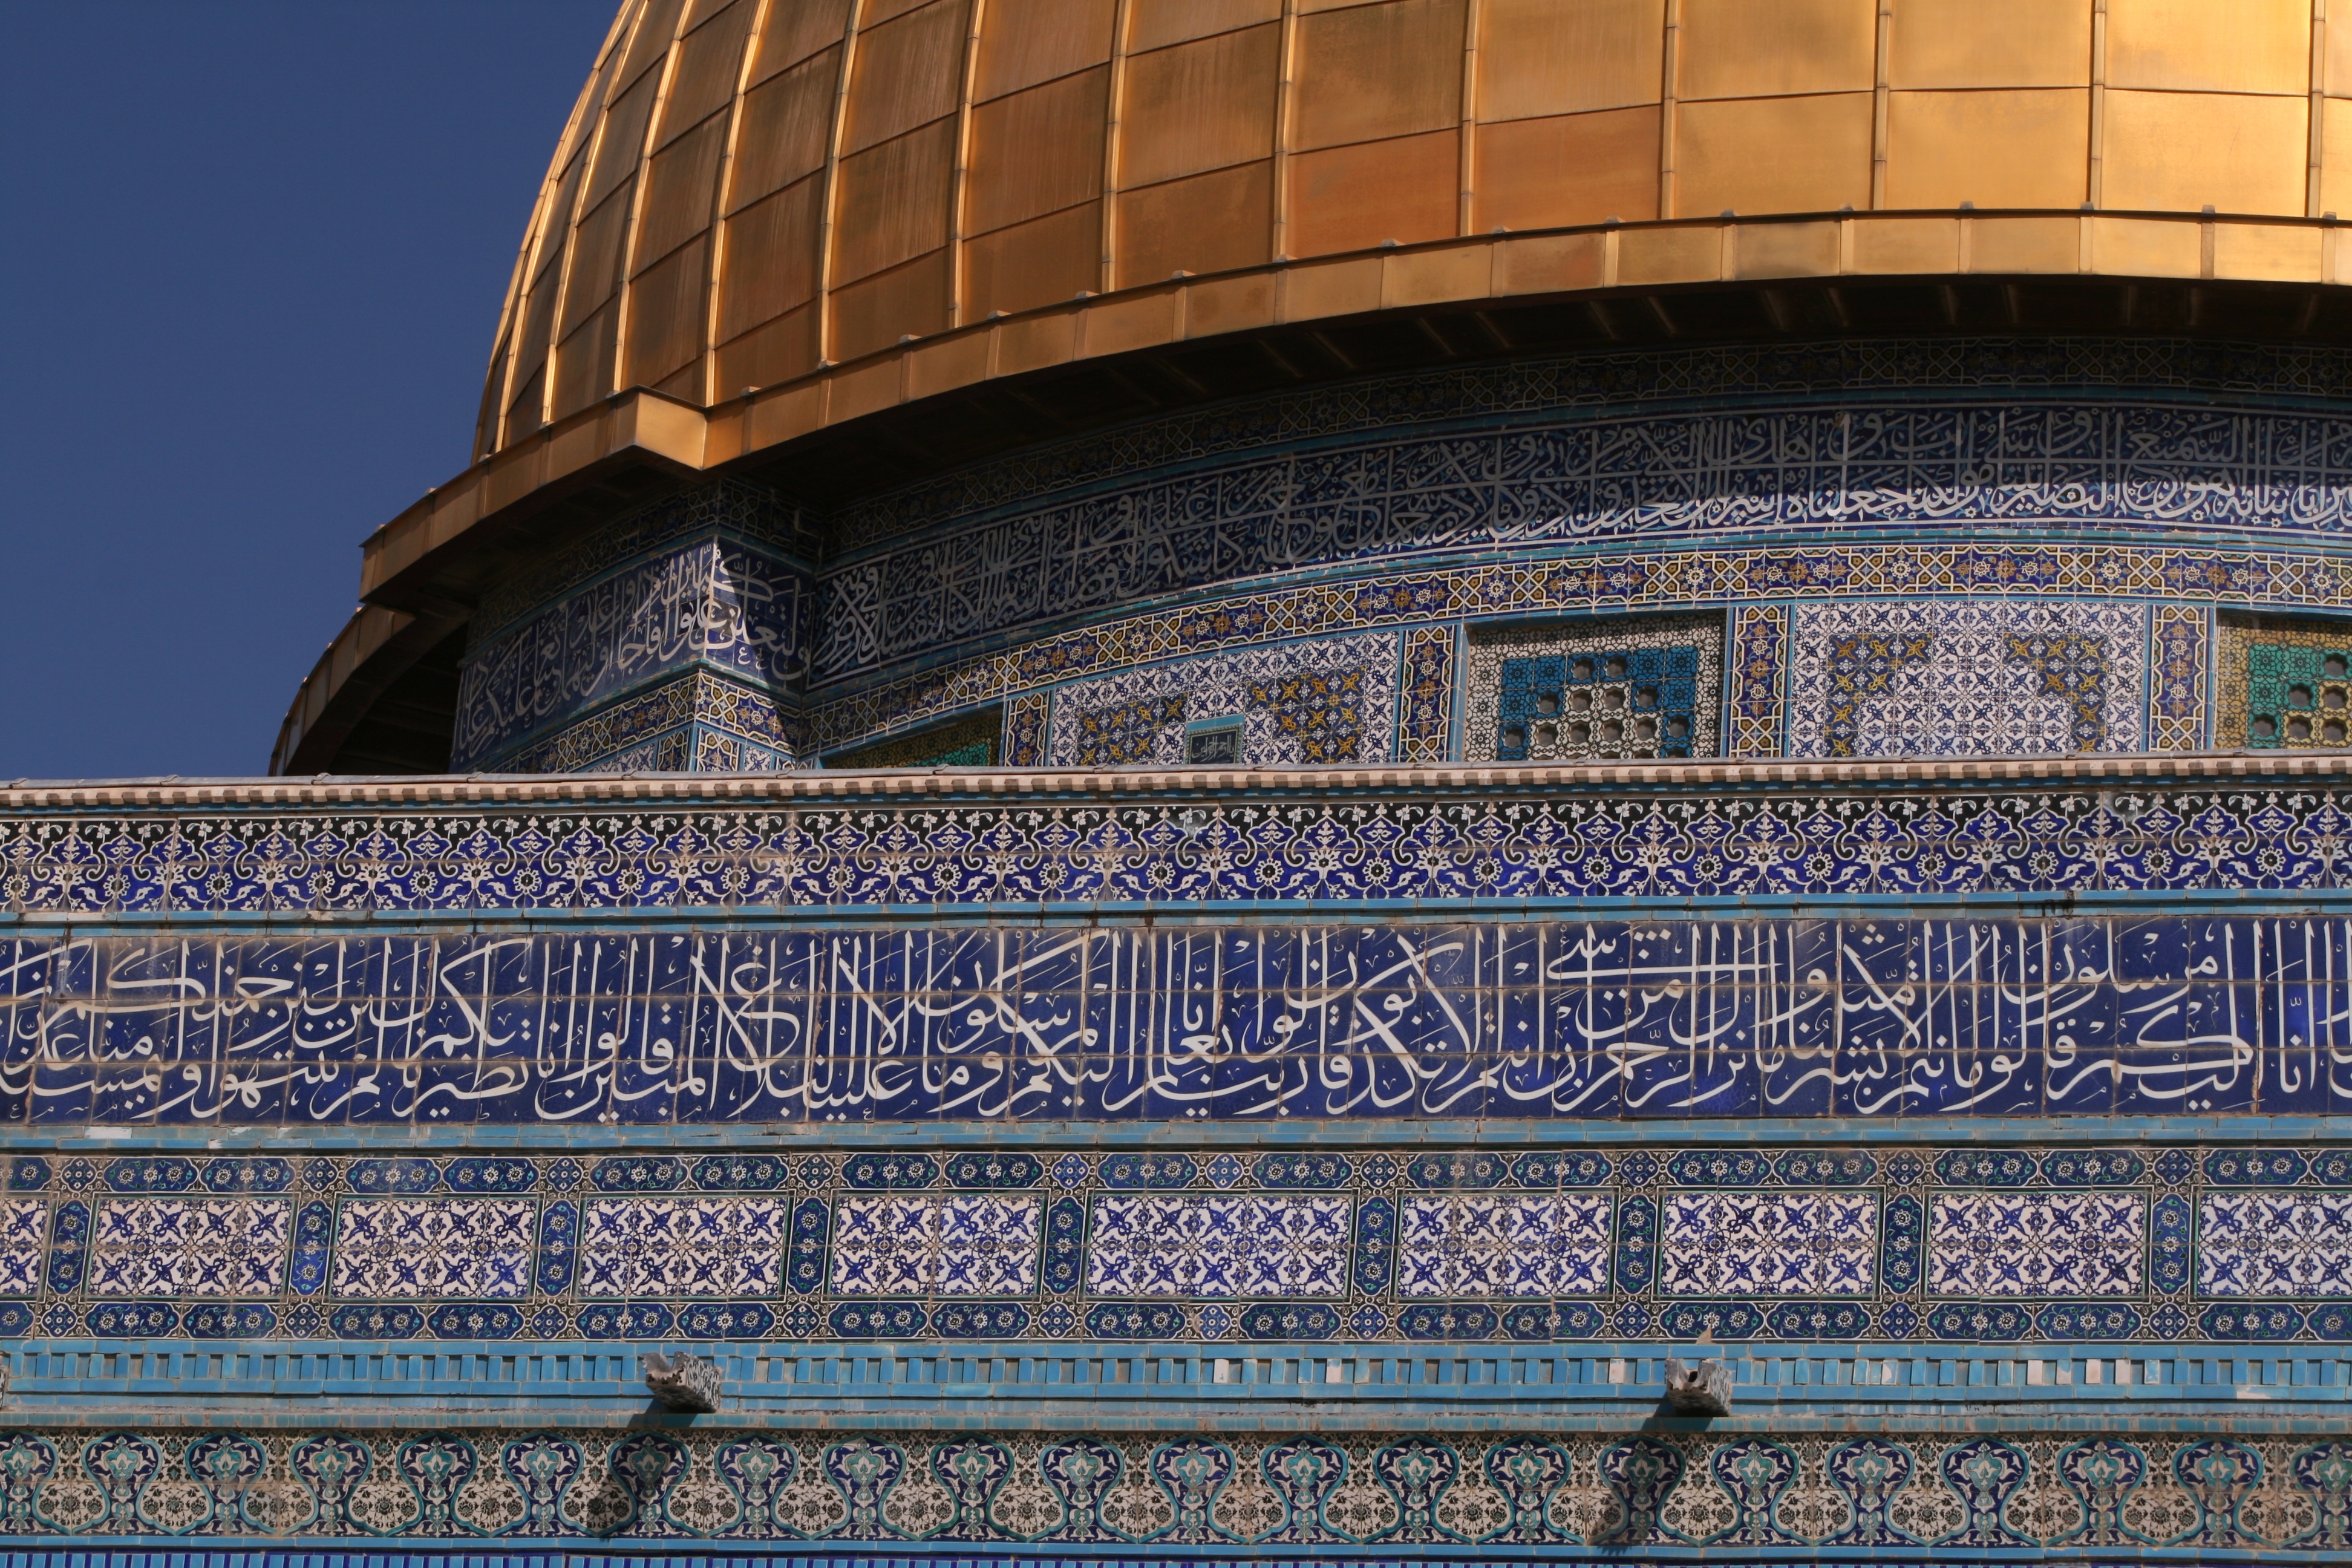
rock, architecture, structure, building, old, city, land, travel, golden, religion, ancient, landmark, facade, historic, tourism, stadium, religious, temple, faith, mount, mosque, history, islam, holy, famous, sacred, historical, dome, middle, jerusalem, israel, palestine, east, muslim, jewish, dome of the rock, arab, ancient history, sport venue